Romaine Brooks

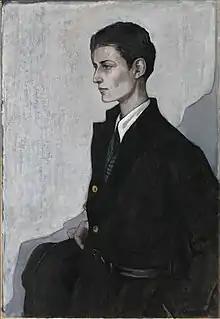
"Peter (A Young English Girl)" (1923-24), a portrait of Gluck

Brooks tolerated Barney's casual affairs well enough to tease her about them, and had a few of her own over the years. She could become jealous when a new love became serious. Usually she simply left town, but at one point she gave Barney an ultimatum to choose between her and Dolly Wilde—relenting once Barney had given in. At the same time, while Brooks was devoted to Barney, she did not want to live with her full-time. She disliked Paris, disdained Barney's friends, and hated the constant socializing on which Barney thrived. She felt most fully herself when alone. To accommodate Brooks's need for solitude, the women built a summer home consisting of two separate wings joined by a dining-room, which they called "Villa Trait d'Union," the "hyphenated villa". Brooks spent part of each year in Italy or traveling elsewhere in Europe, away from Barney. The relationship lasted for more than 50 years.